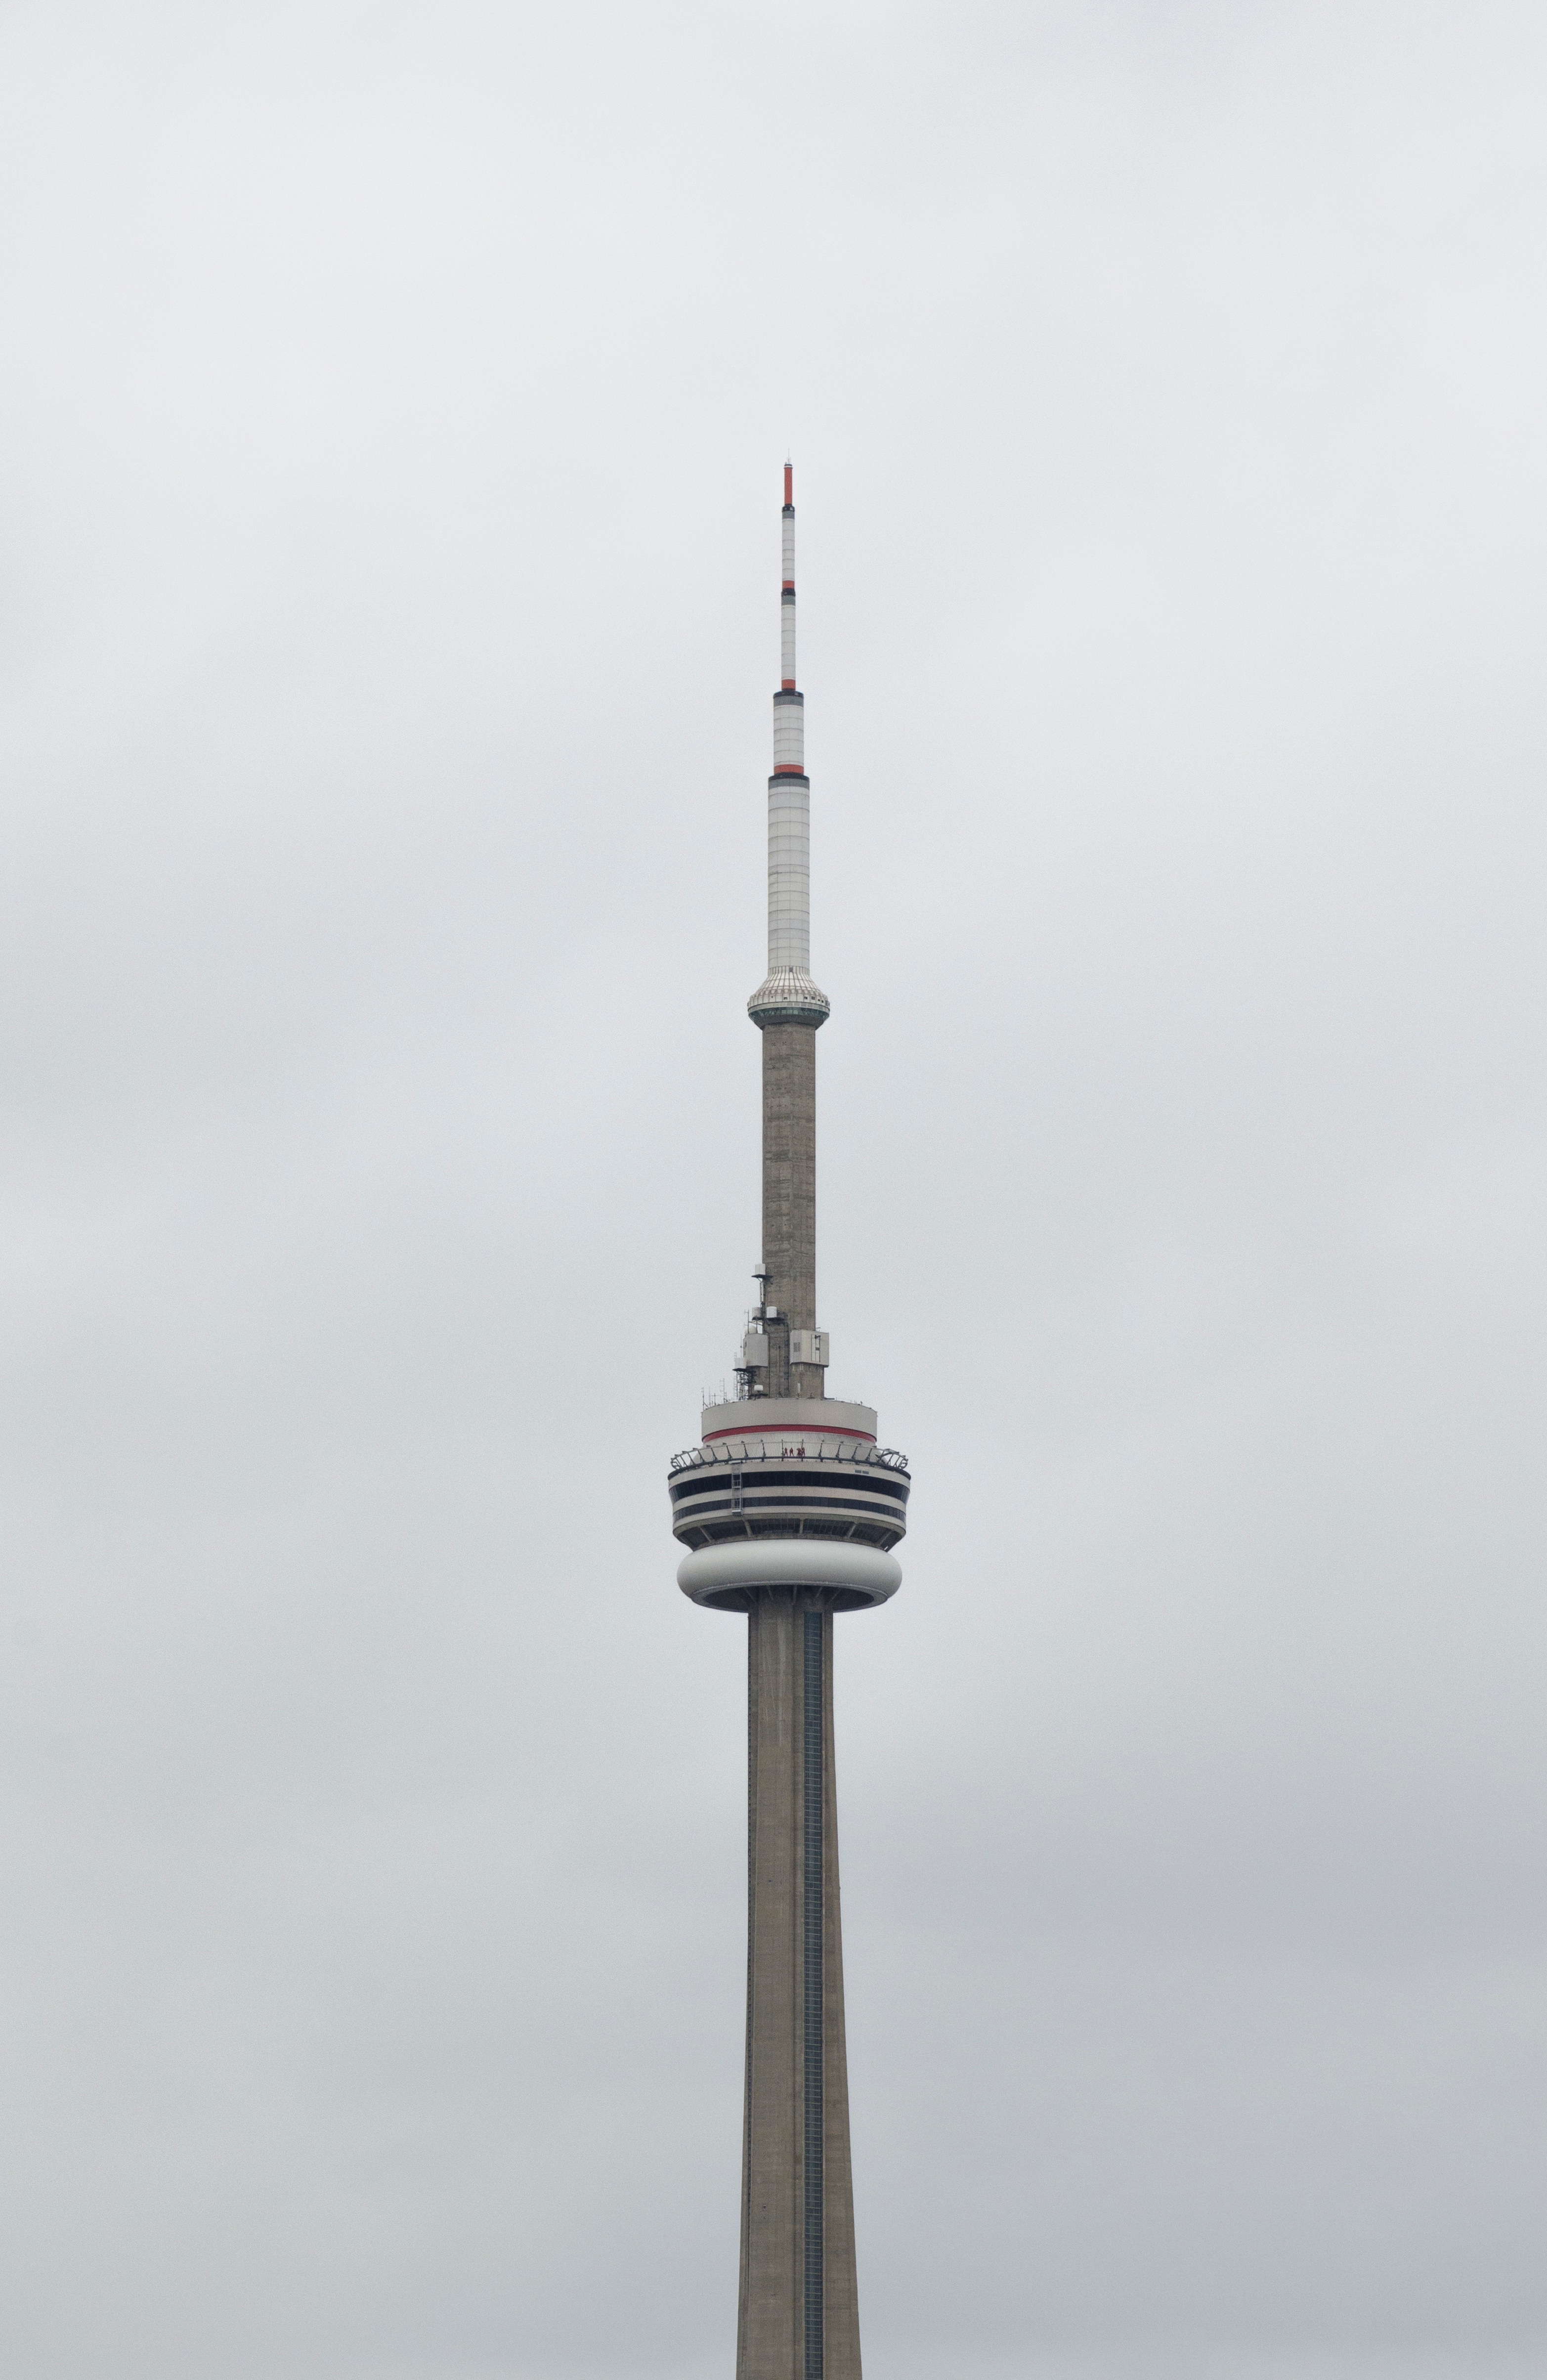
skyscraper, monument, statue, tower, mast, street light, lighting, spire